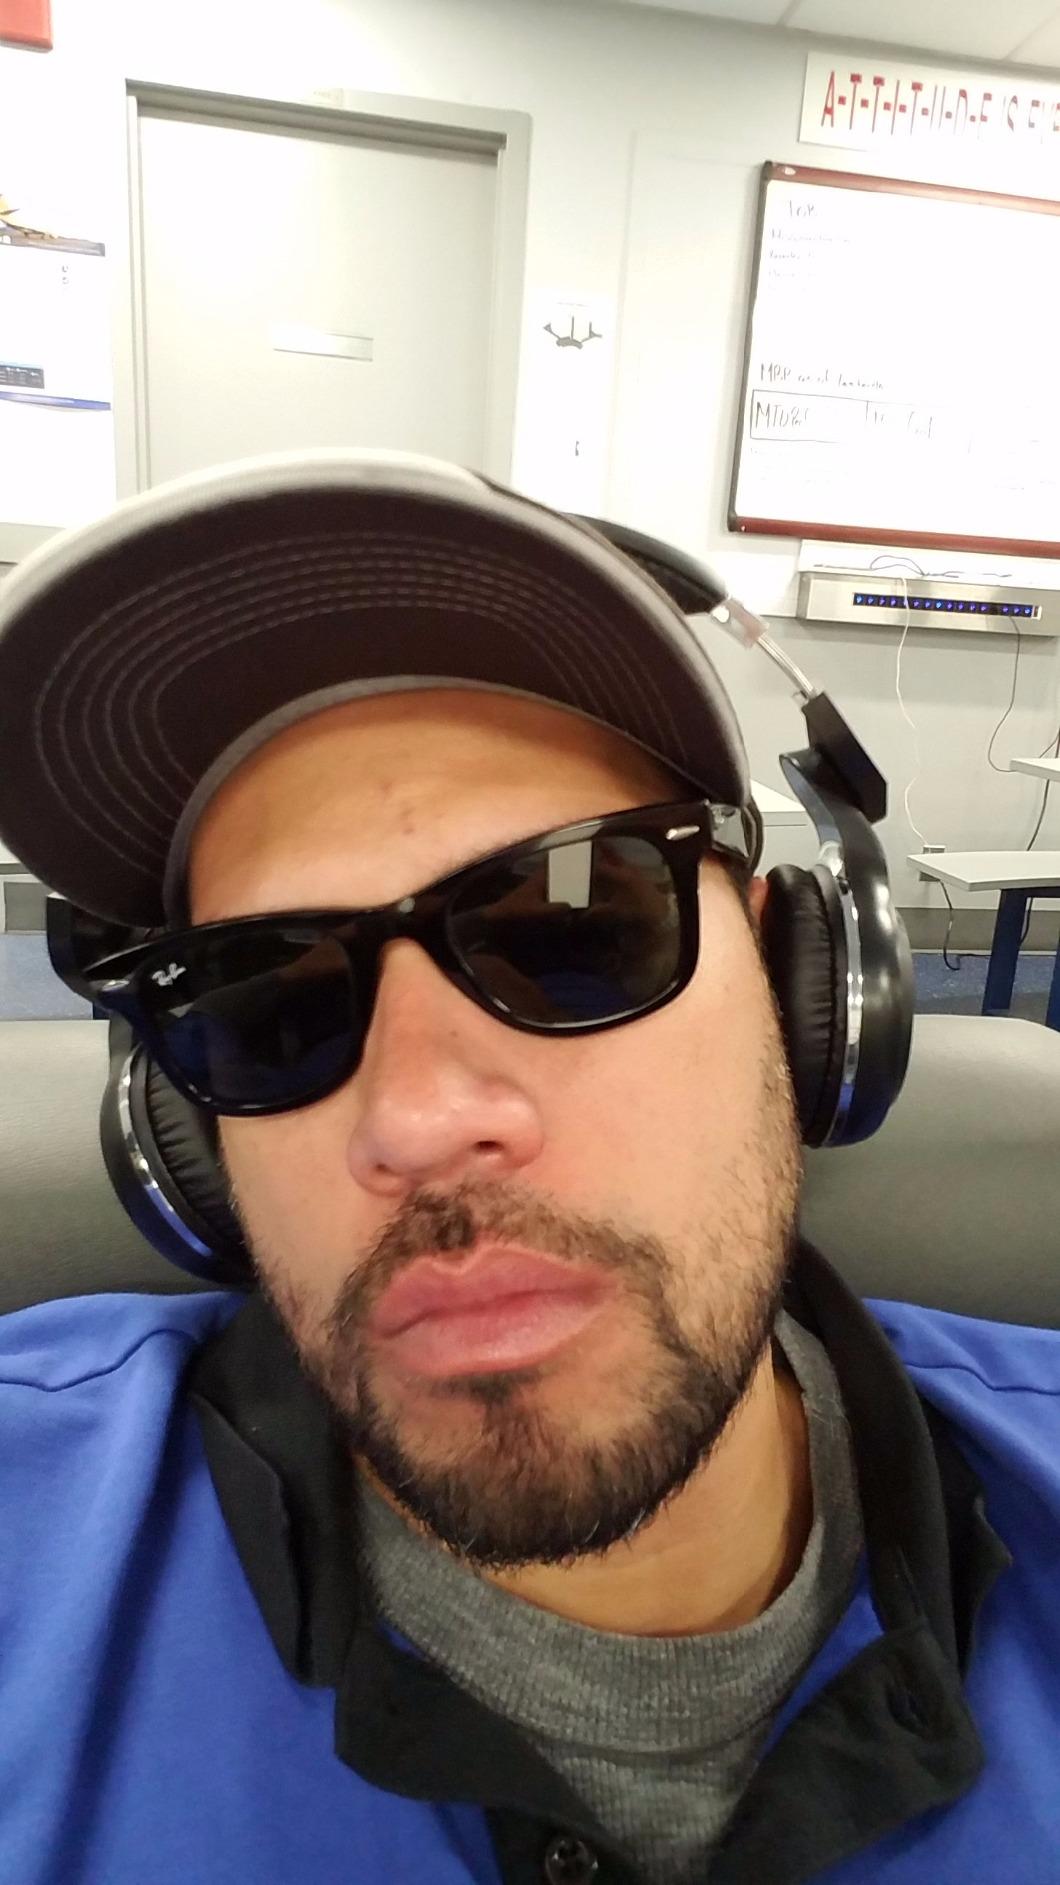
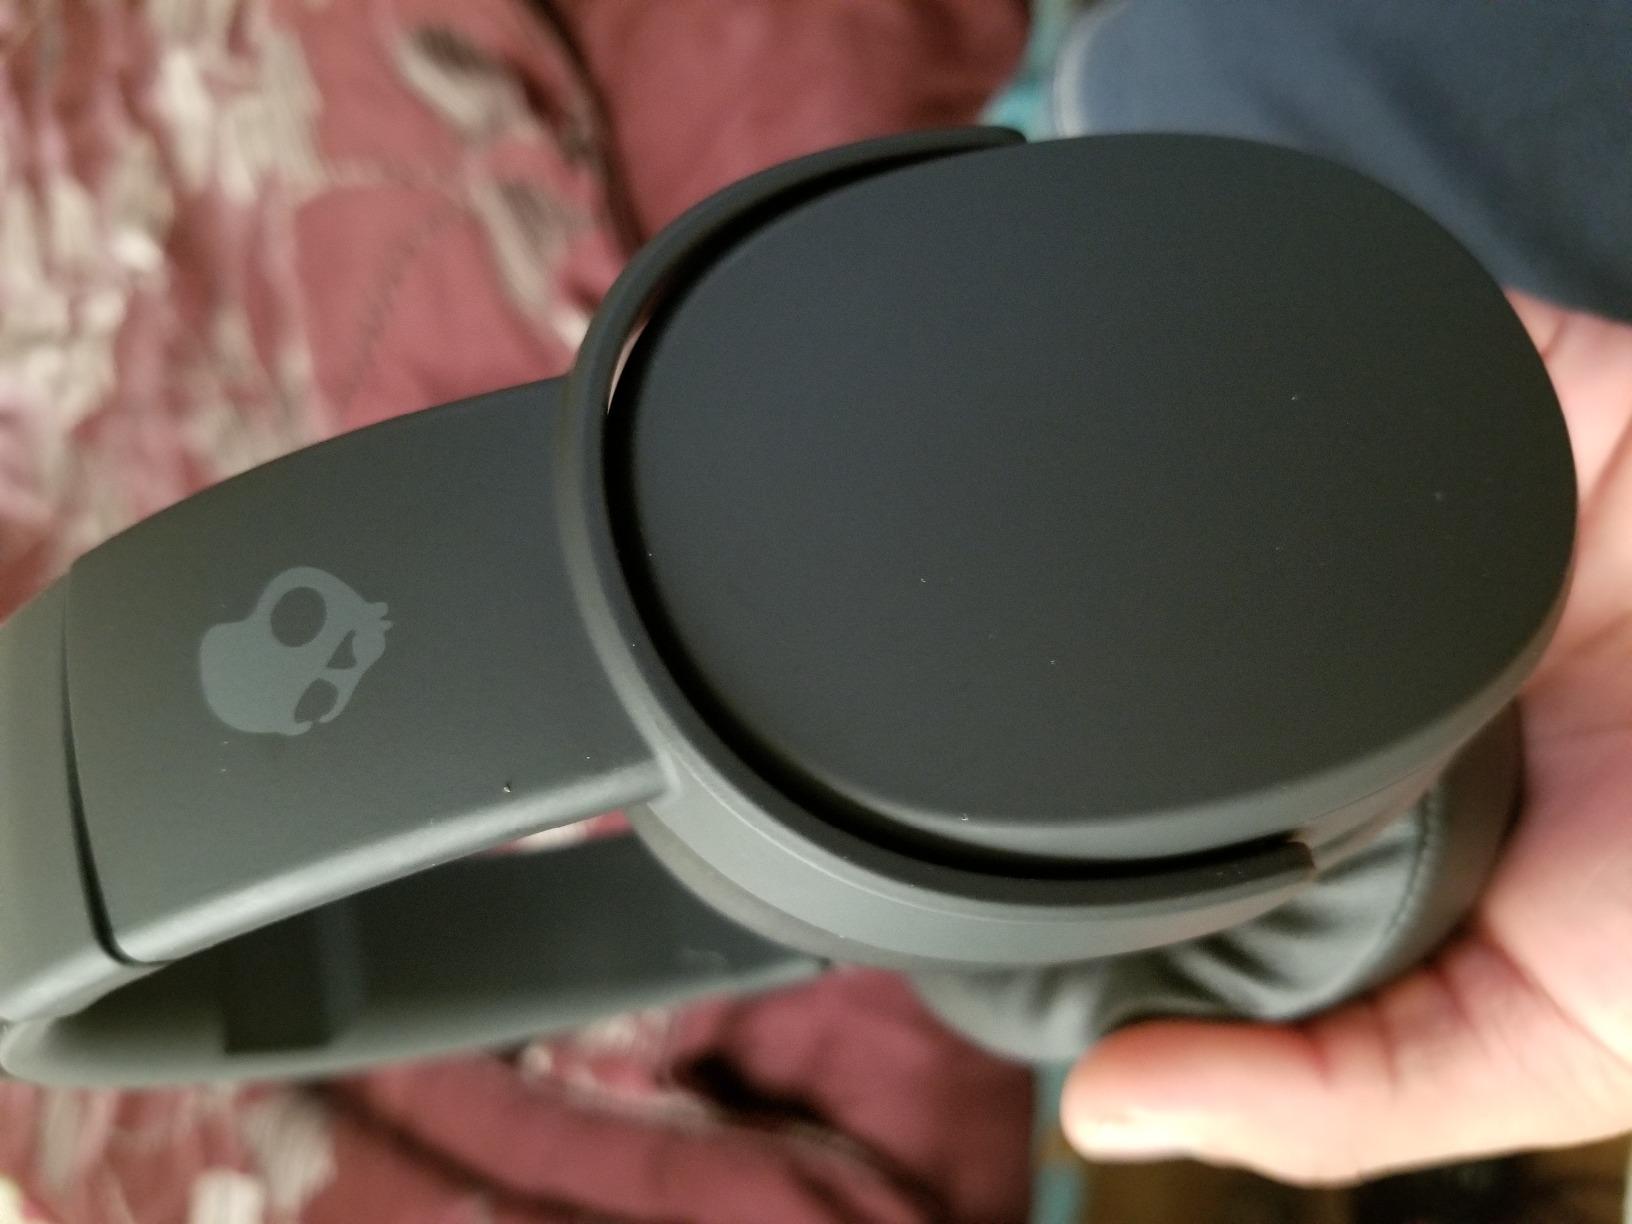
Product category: headphones
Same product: no